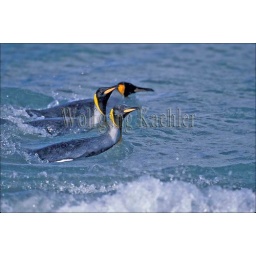
Antarctica, south georgia, salisbury plain, king penguin swimming in water along beach